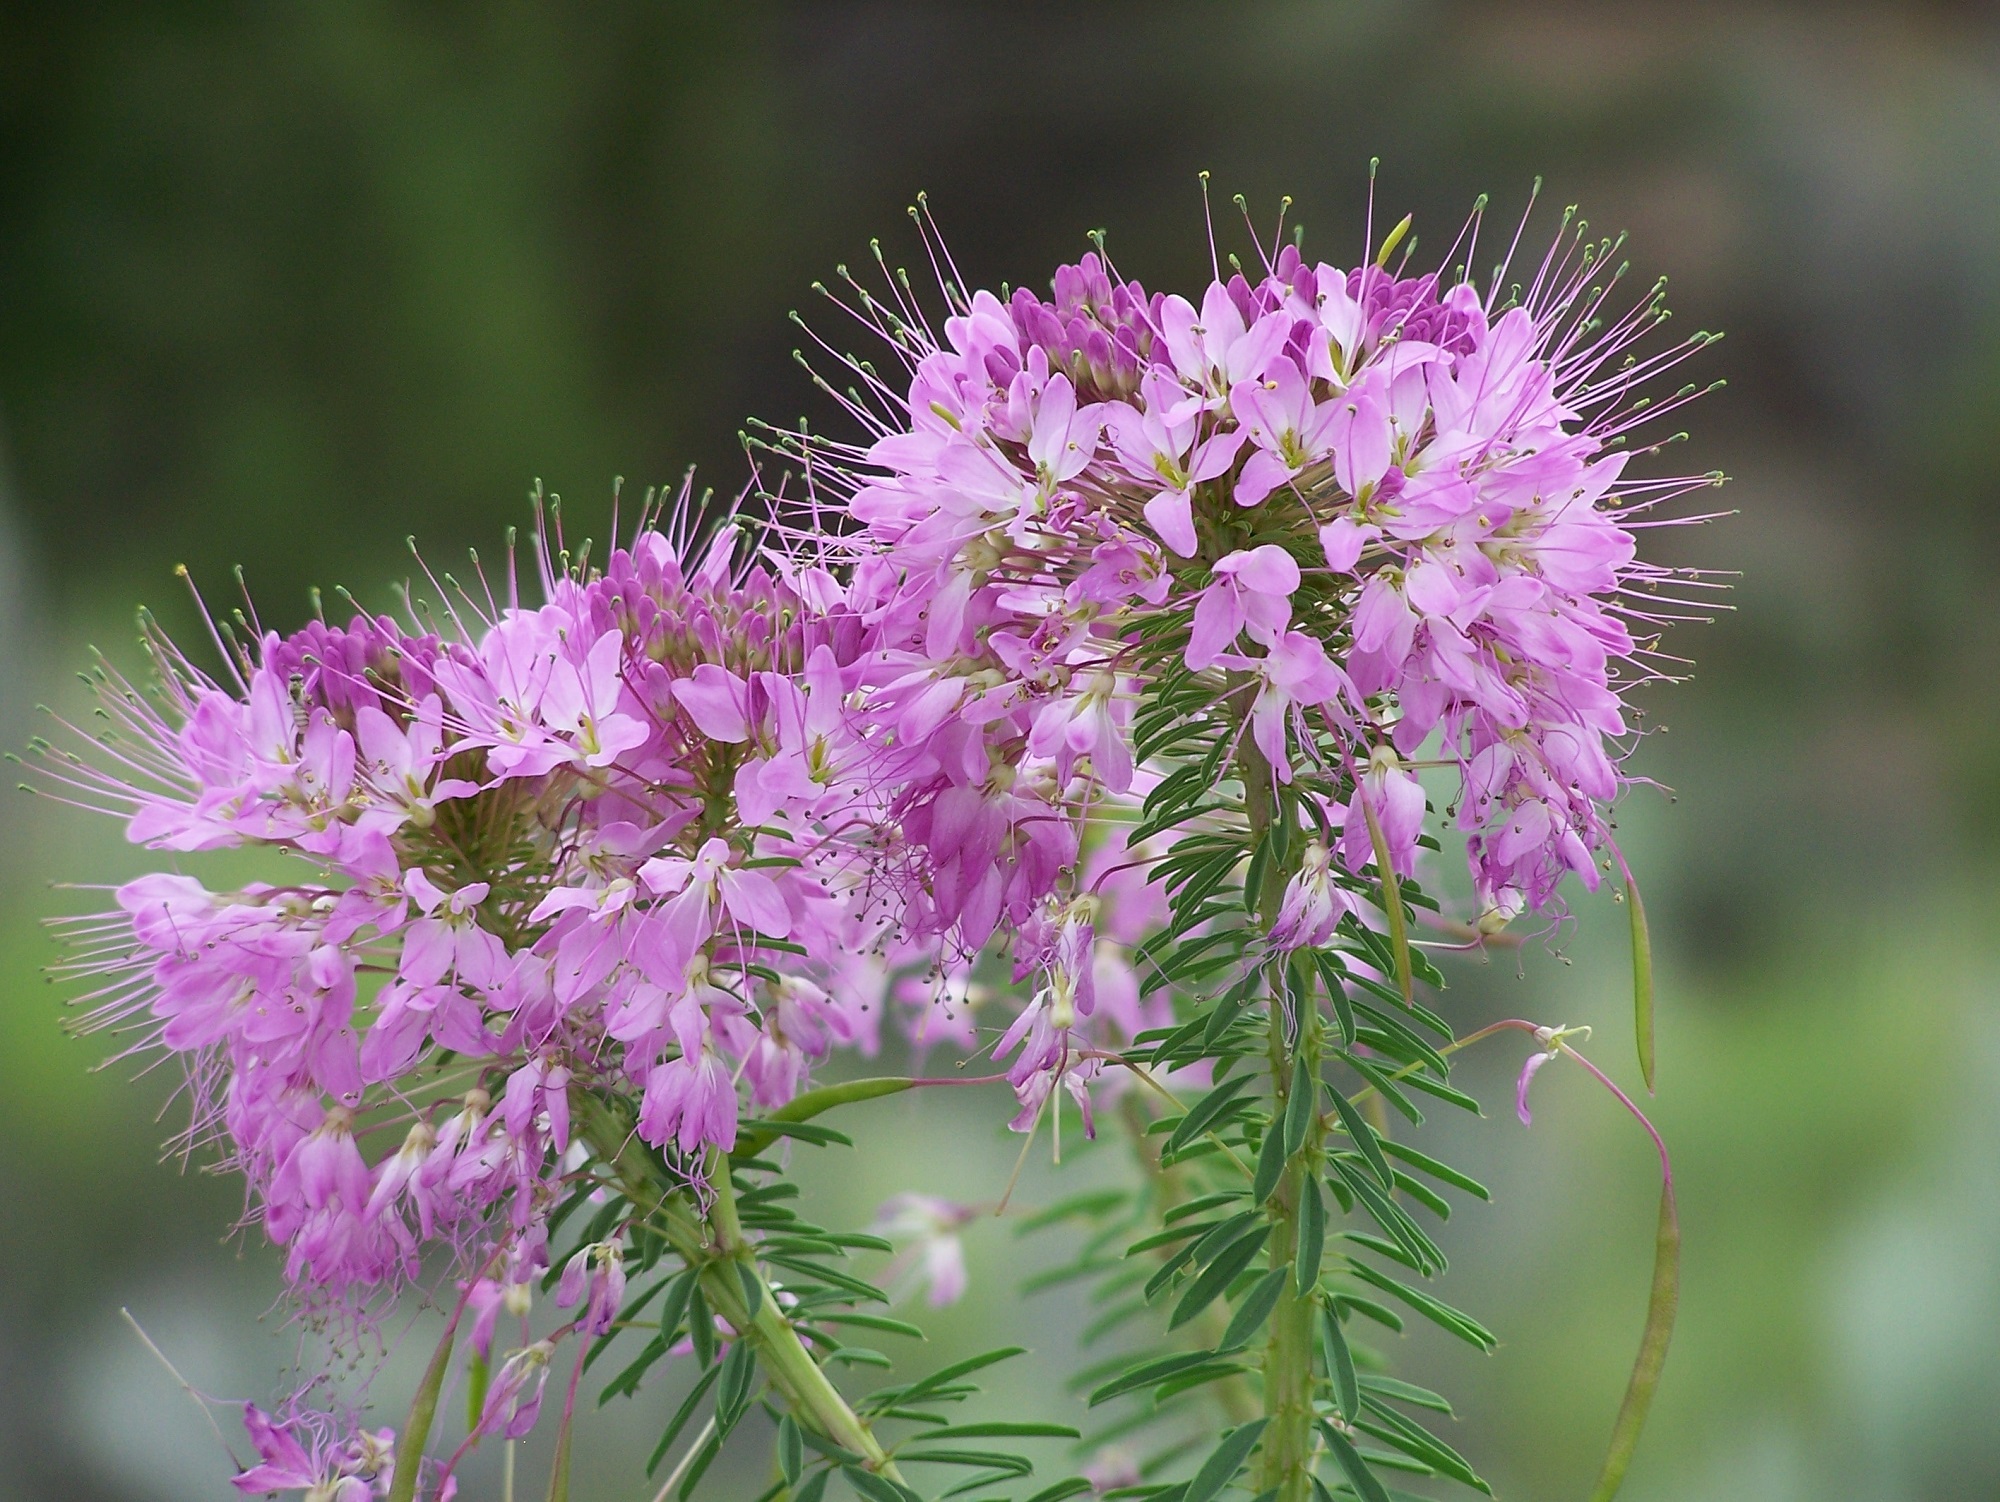
nature, blossom, plant, meadow, flower, floral, herb, macro, usa, botany, blooming, flora, perennial, botanical, wildflower, flowers, petals, shrub, utah, blossoms, blooms, herbaceous, fireweed, macro photography, flowering plant, land plant, ironweed, cedar breaks national monument, rosebay willowherb, chamaenerion angustifolium, great willowherb